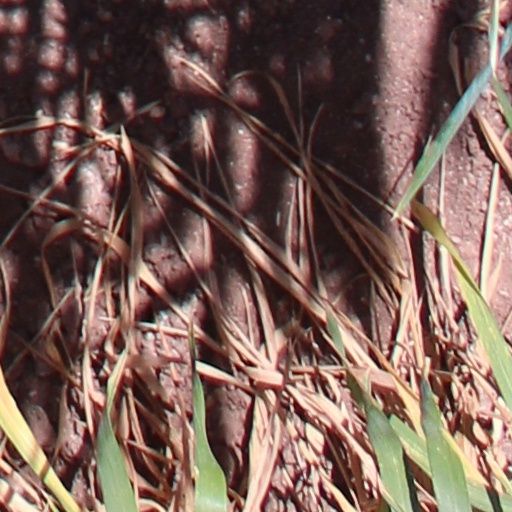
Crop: wheat